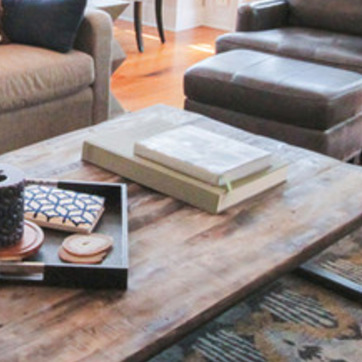
Material: paper